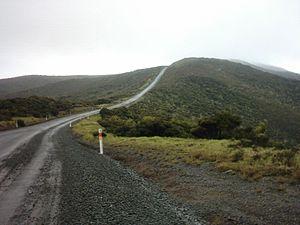
Le cap Reinga, est la pointe nord-ouest de la péninsule Aupouri, dans l'extrême nord de l'île du Nord de la Nouvelle-Zélande. Il est situé à plus de 100 km au nord du centre habité le plus proche, Kaitaia. Il y a une route bitumée menant jusqu'au cap. Les véhicules tout-terrain peuvent atteindre le cap via Ninety Mile Beach et le ruisseau Te Paki.